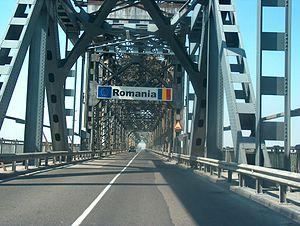
Cette liste contient les ponts présents sur le Danube.
Cette liste de ponts de Roumanie présente les ponts remarquables de Roumanie, tant par leurs caractéristiques dimensionnelles, que par leur intérêt architectural ou historique.
La Bulgarie entretient généralement de bonnes relations avec ses voisins et s'est avérée être une force constructive dans la région, que ce soit sous les gouvernements socialistes et démocratiques. Tentant de promouvoir la stabilité régionale, ses principaux alliés sont la Grèce et la Roumanie et elle dispose de bonnes relations avec la Serbie et le reste des Balkans. La Bulgarie est membre de l'OTAN depuis 2004 et de l'Union européenne depuis 2007. En 2003, elle est élue comme membre non-permanent au Conseil de sécurité de l'ONU a été l'un des trois alliés les plus proches durant la crise irakienne au même titre que le Royaume-Uni et l'Espagne. La Bulgarie a présidé l'OSCE en 2004.
Le pont de l'amitié Roussé-Giurgiu est un pont situé entre les villes de Roussé et de Giurgiu, entre la Roumanie et la Bulgarie. Il est jusqu'à la fin 2012 le seul pont qui relie les deux pays. Il permet la circulation d'une ligne de chemin de fer, de véhicules motorisés et de piétons.